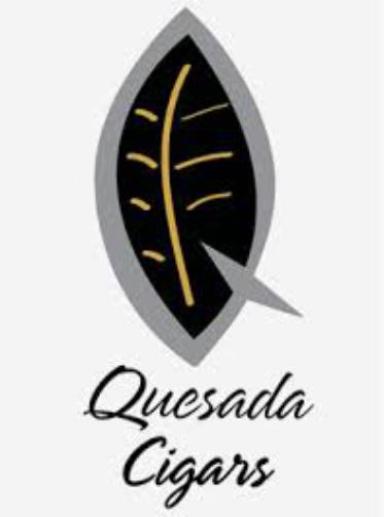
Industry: Necessities